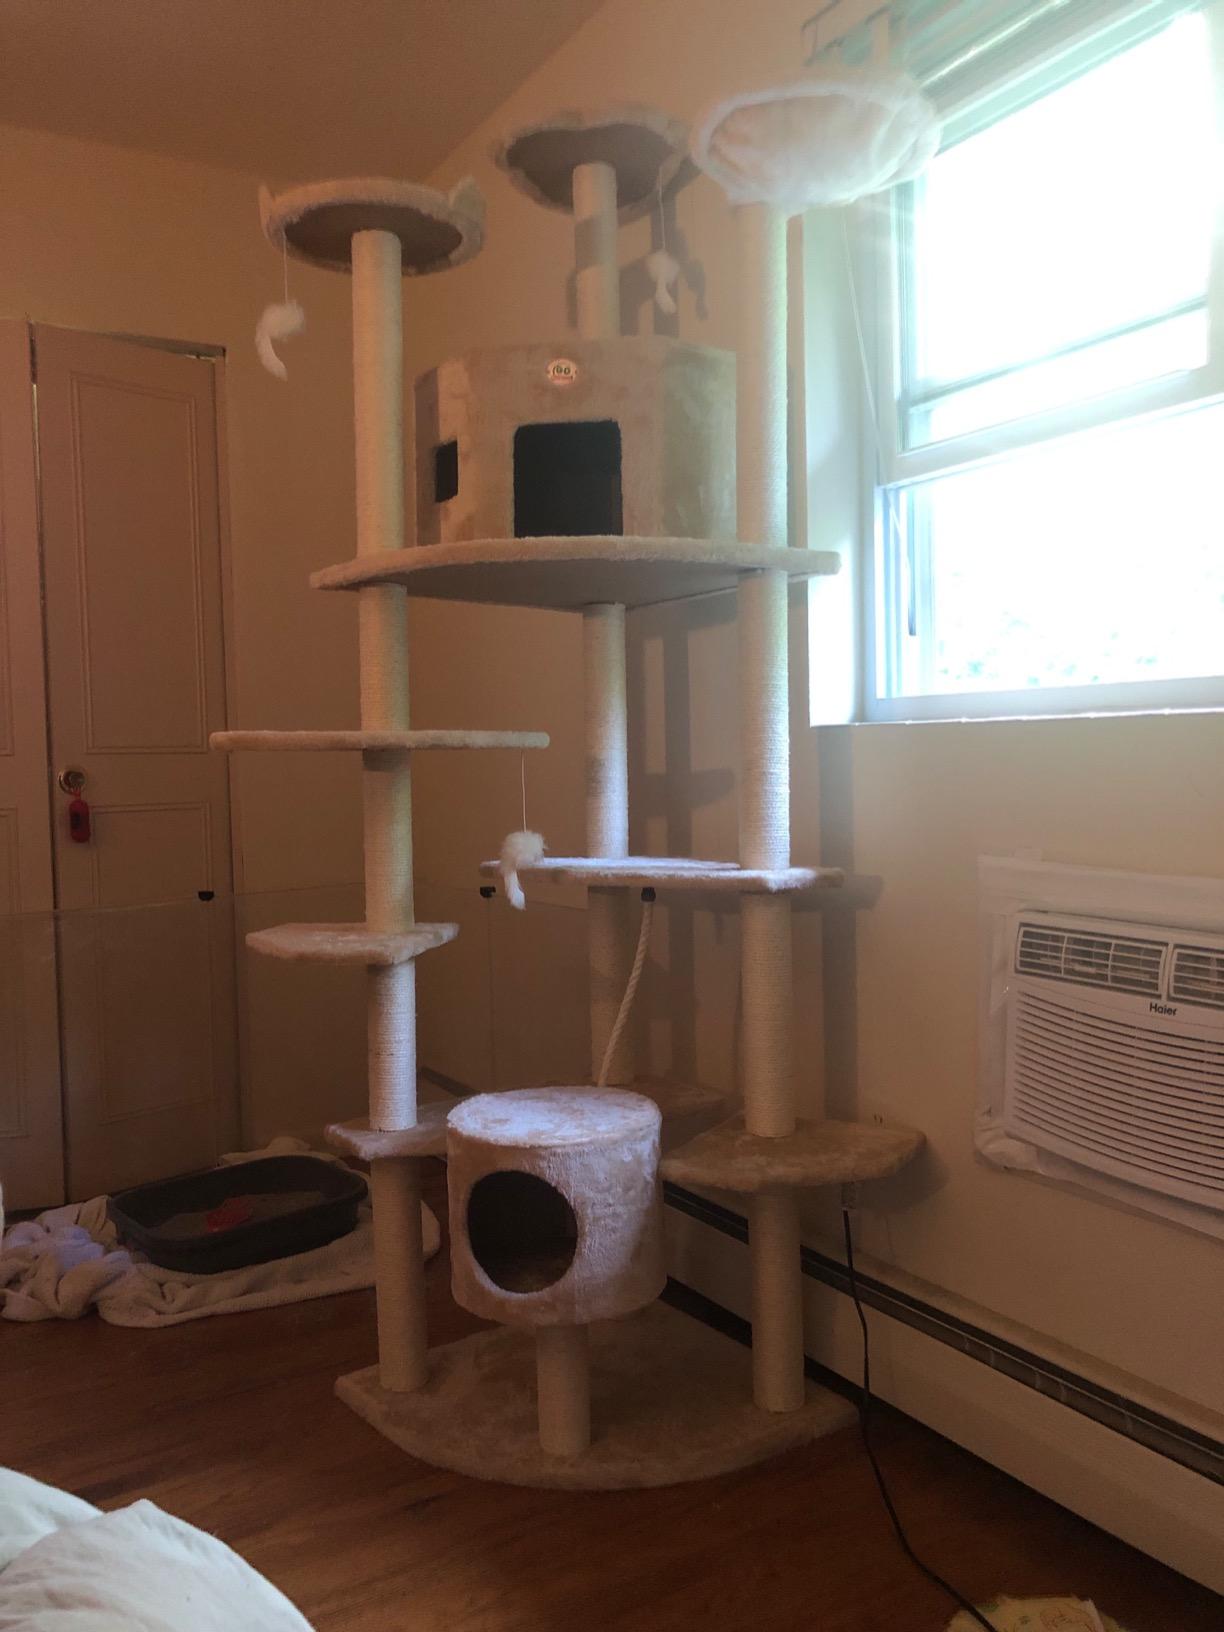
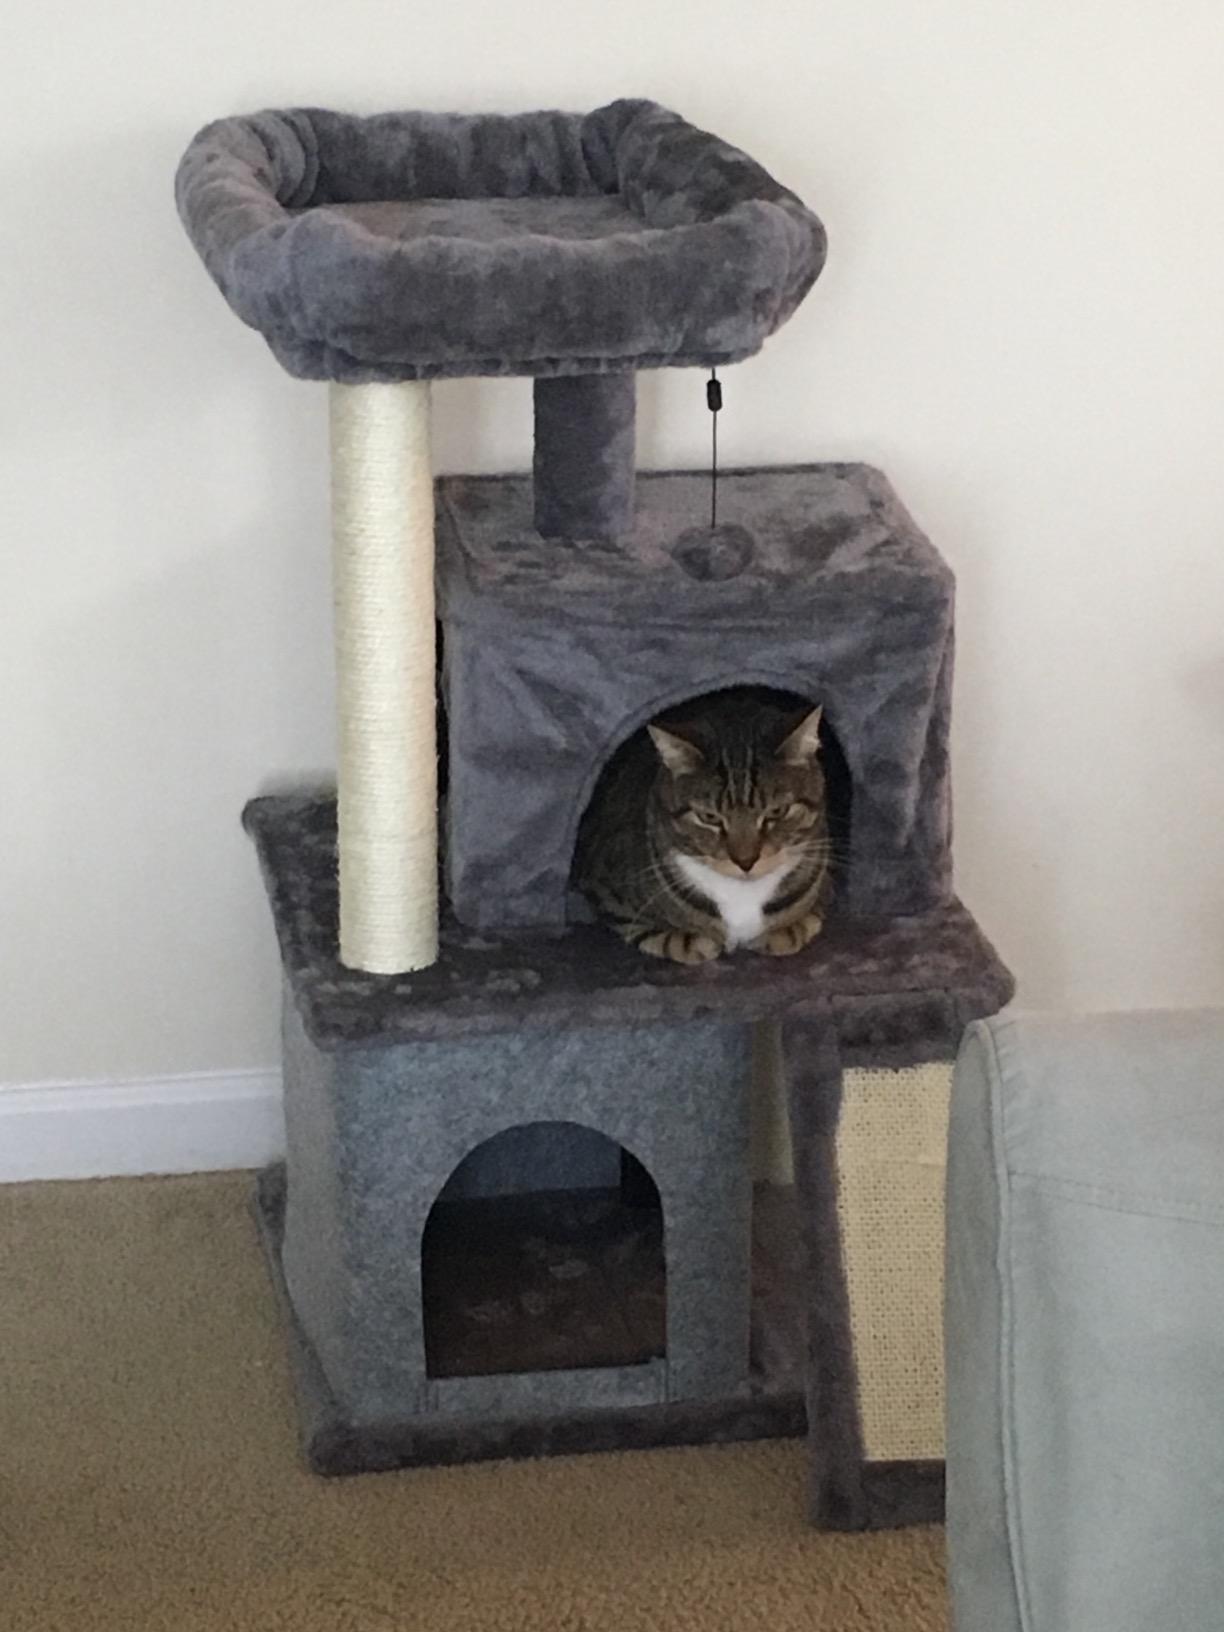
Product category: items_cat tree
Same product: no